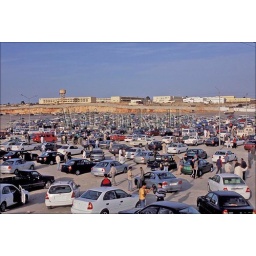
Libya, near benghazi, al bayda, used car market